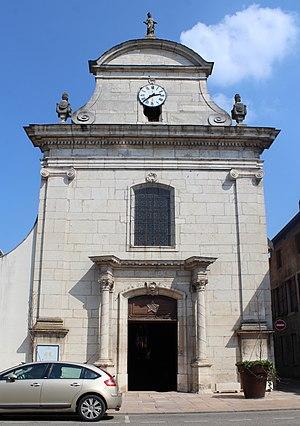
Église Notre-Dame-de-l'Assomption de Pont-de-Vaux.
Pont-de-Vaux est une commune française, située dans le département de l'Ain en région Auvergne-Rhône-Alpes.